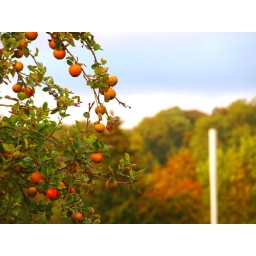
This is out of a window at the back of my house... and a god dam phone mast got in the way!